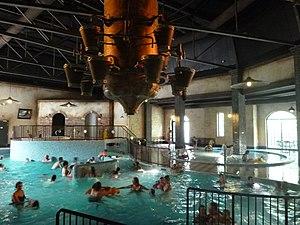
La piscine du Bosrijk à Efteling